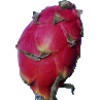
Label: red_pitahaya